KUNW-CD

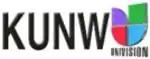
KUNW's logo prior to January 1, 2013

WatchTV sold KKFQ-CA, along with KVVK-CA in Kennewick, KWWA-CA in Ellensburg, and KORX-CA in Walla Walla, to Fisher Communications in 2007. Fisher had already programmed the stations under a local marketing agreement since 2006. In 2008, Fisher changed the station's call sign to KUNW-LP to reflect its Univision affiliation and its location in the Pacific Northwest.